MAZ-538

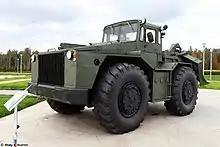
Front view

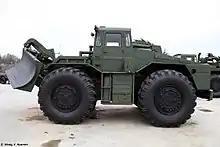
Side view

As early as 1955, a series of prototypes of a heavy wheeled bulldozer were built and tested, which at that time were still known as the MAZ-528. It is not clear exactly when the designation changed to MAZ-538, or why the change was made. However, it is known that the machines were manufactured from 1964 under the name MAZ-538 in series production.